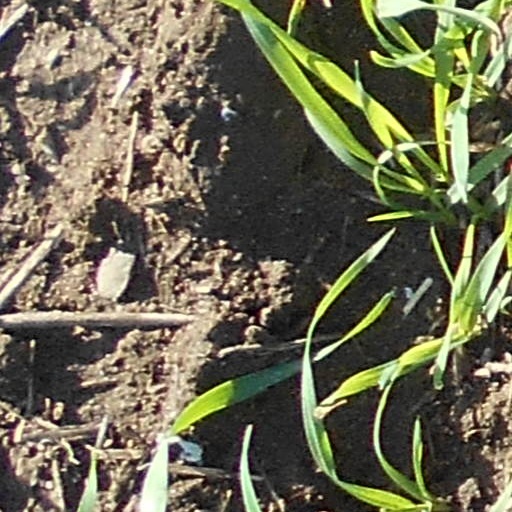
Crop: wheat